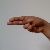
The image shows a hand gesture representing the letter 'H' in Indian Sign Language.